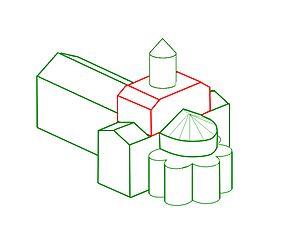
L'art roman auvergnat est une variété remarquable de l'art roman qui s'est développée en Auvergne aux XIᵉ et XIIᵉ siècles. Elle se caractérise par sa richesse ornementale et l'homogénéité de son style. Par extension, on y inclut la petite province du Velay qui fut souvent placée sous la même couronne comtale à cette époque.
En architecture, le massif barlong est un parallélépipède allongé transversalement qui surmonte la croisée du transept et est couronné par le clocher.